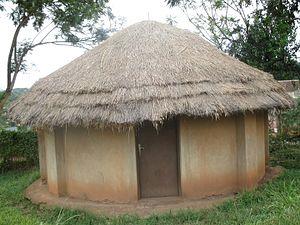
Les Madi sont une population d'Afrique de l'Est vivant principalement au nord-ouest de l'Ouganda. Quelques communautés vivent également au Soudan du Sud.